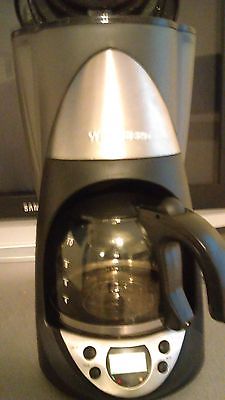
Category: coffee maker